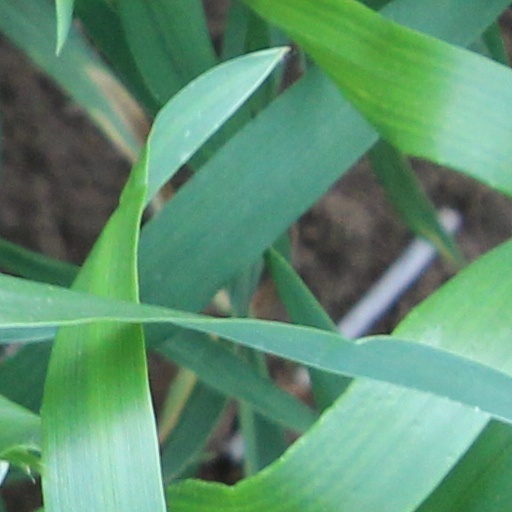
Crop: wheat